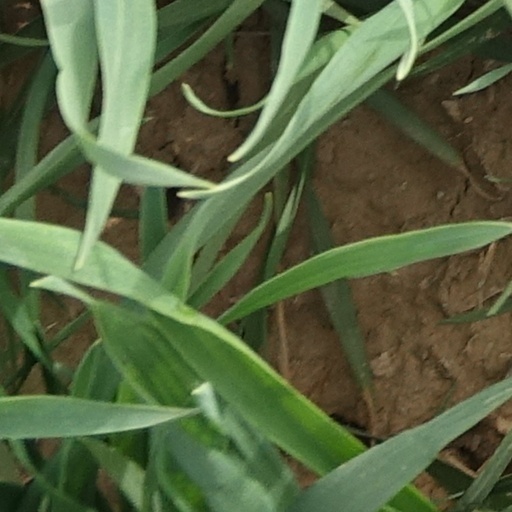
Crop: wheat